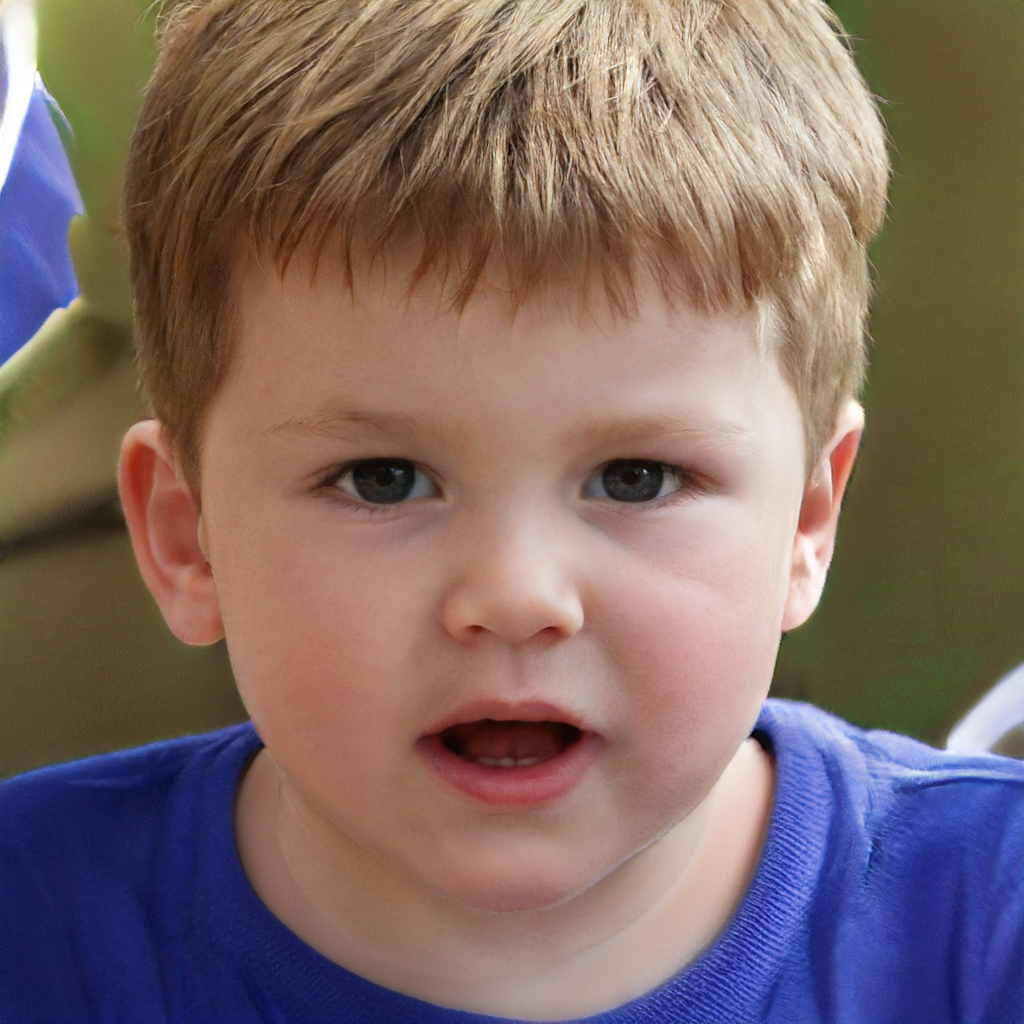
Label: Colored